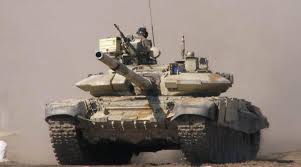
Label: T-90